Ship camouflage

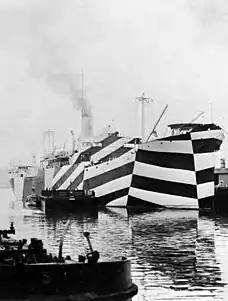
USS "West Mahomet" in First World War dazzle camouflage

Ship camouflage is a form of military deception in which a ship is painted in one or more colors in order to obscure or confuse an enemy's visual observation. Several types of marine camouflage have been used or prototyped: blending or crypsis, in which a paint scheme attempts to hide a ship from view; deception, in which a ship is made to look smaller or, as with the Q-ships, to mimic merchantmen; and dazzle, a chaotic paint scheme which tries to confuse any estimate of distance, direction, or heading. Counterillumination, to hide a darkened ship against the slightly brighter night sky, was trialled by the Royal Canadian Navy in diffused lighting camouflage.